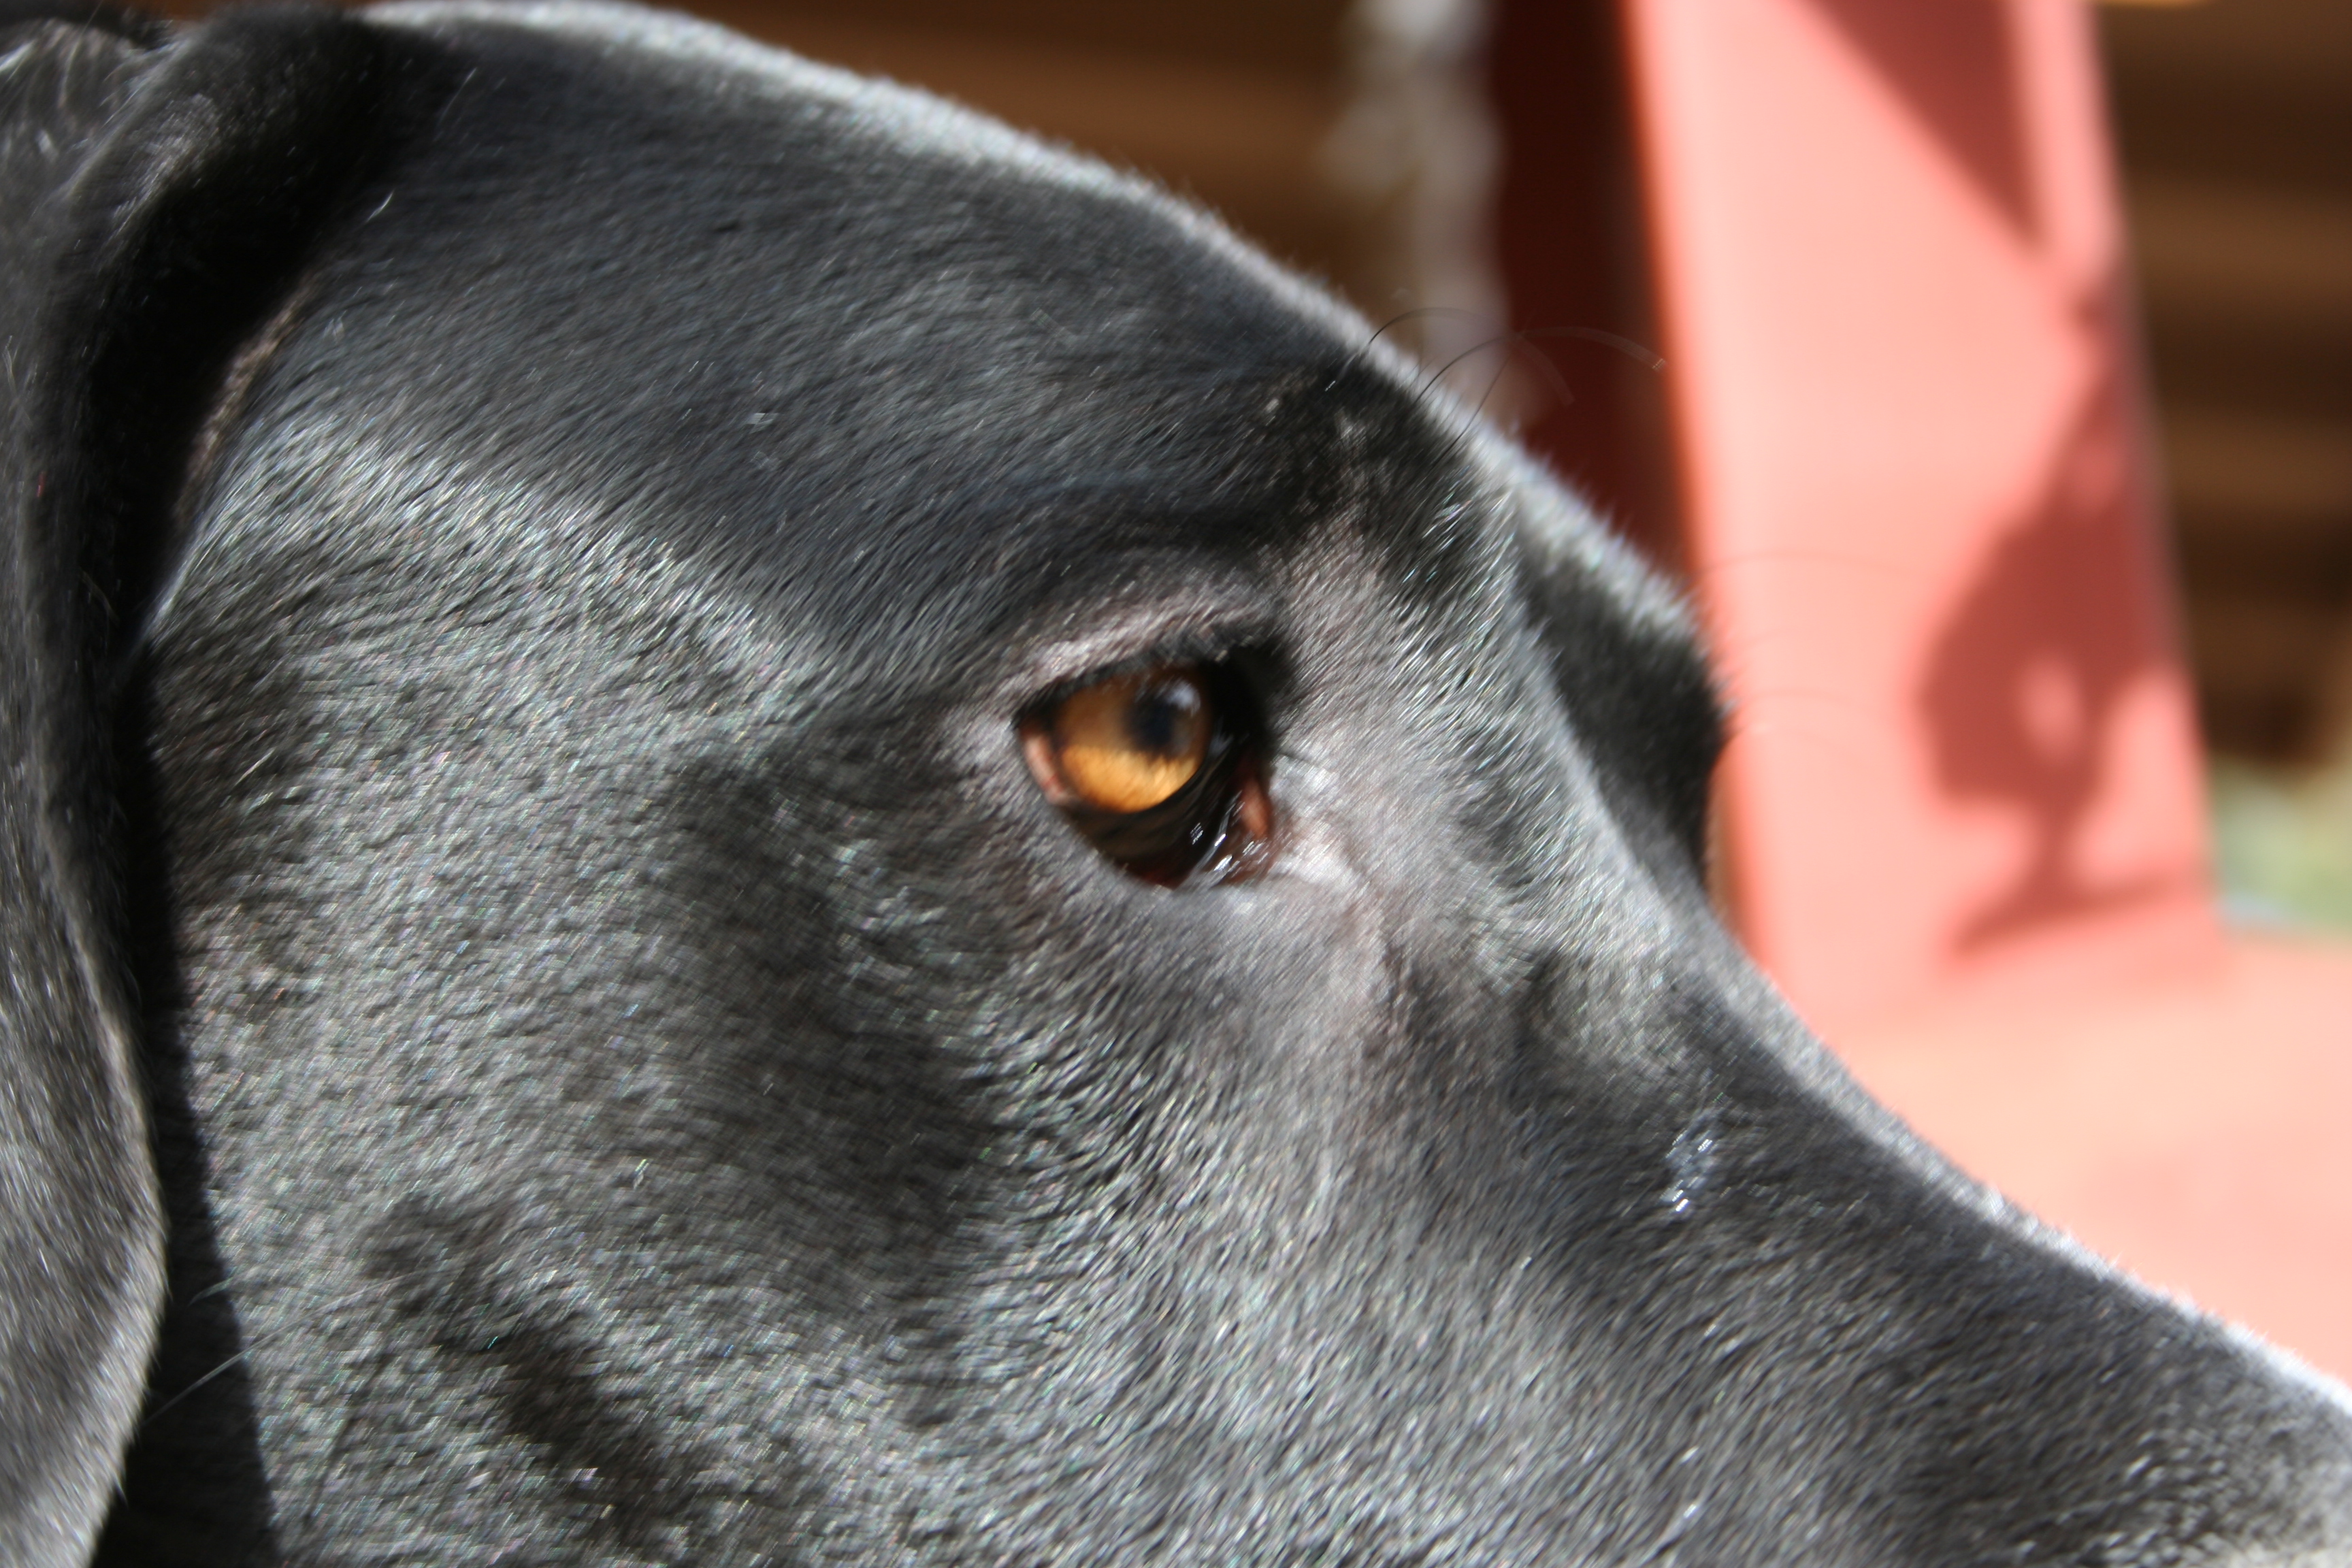
dog, mammal, hound, close up, nose, snout, vertebrate, greyhound, dog breed, dog like mammal, animal sports